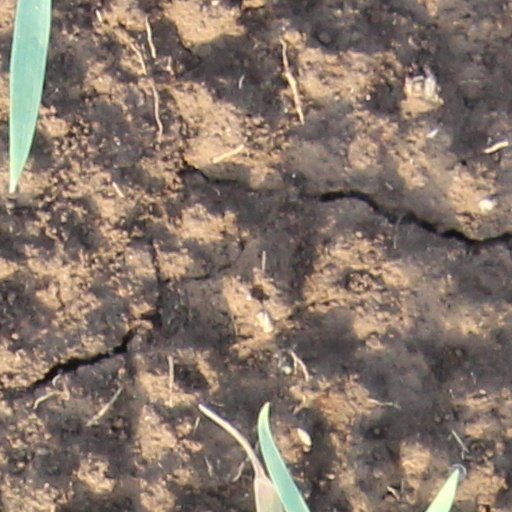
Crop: wheat